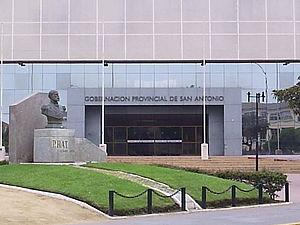
La province de San Antonio est une province chilienne située dans le sud de la région de Valparaíso. Elle a une superficie de 1 640,8 km² pour une population de 136 594 habitants. Sa capitale provinciale est la ville de San Antonio.